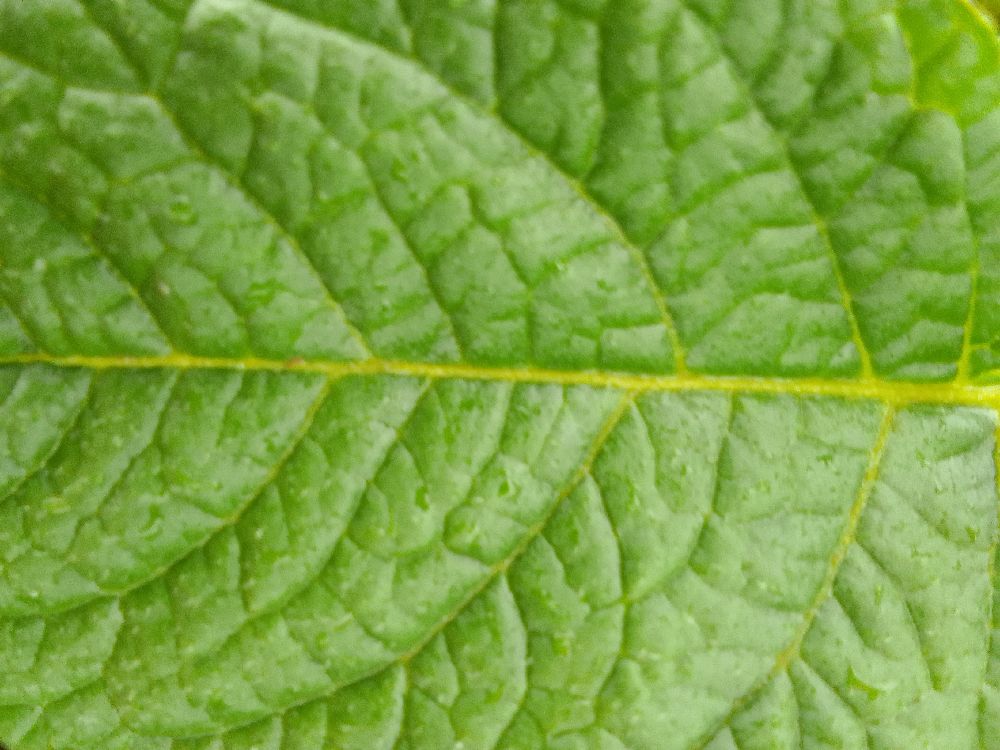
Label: Healthy